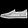
Label: Sneaker